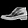
Label: Ankle boot